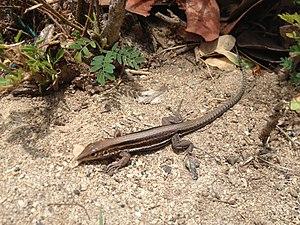
Pholidoscelis polops est une espèce de sauriens de la famille des Teiidae.